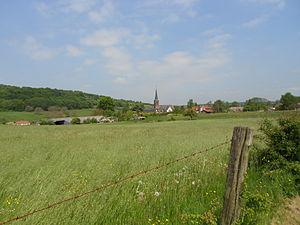
Vue du village par le Sud.
Bazinval est une commune française située dans le département de la Seine-Maritime en région Normandie.